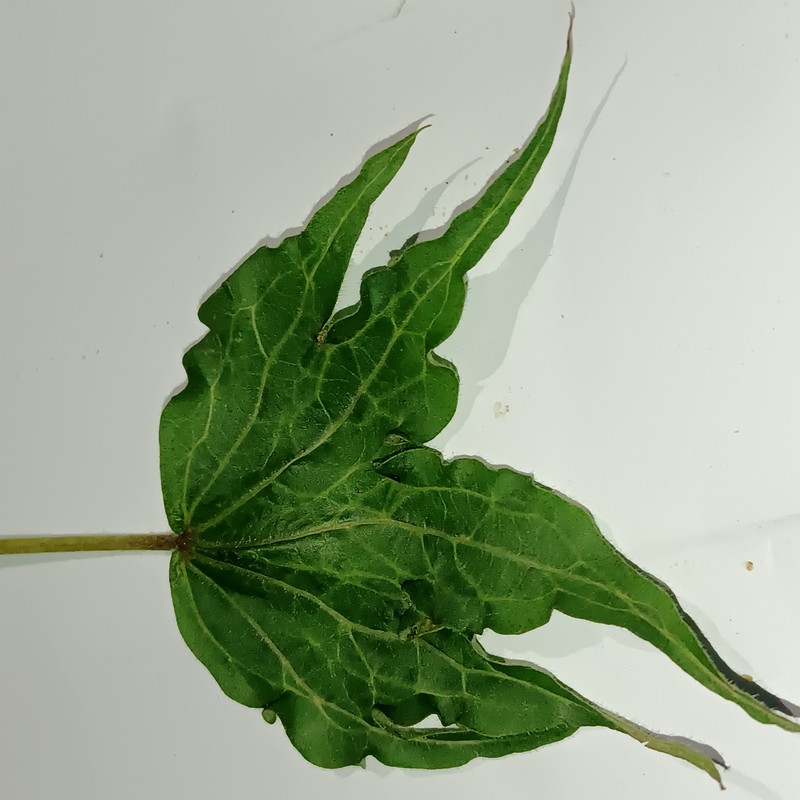
Label: Herbicide Growth Damage